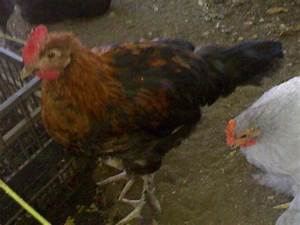
Label: chicken